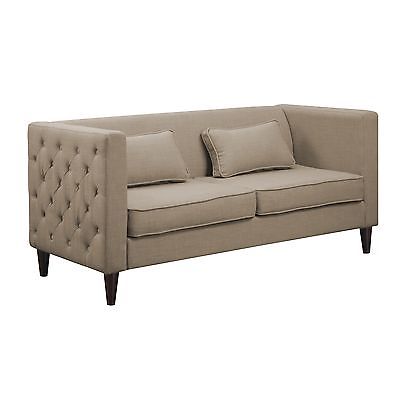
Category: sofa